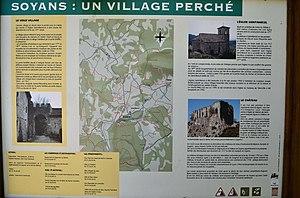
information sur le village de Soyans
Soyans est une commune française située dans le département de la Drôme en région Auvergne-Rhône-Alpes.